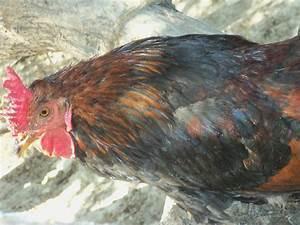
chicken